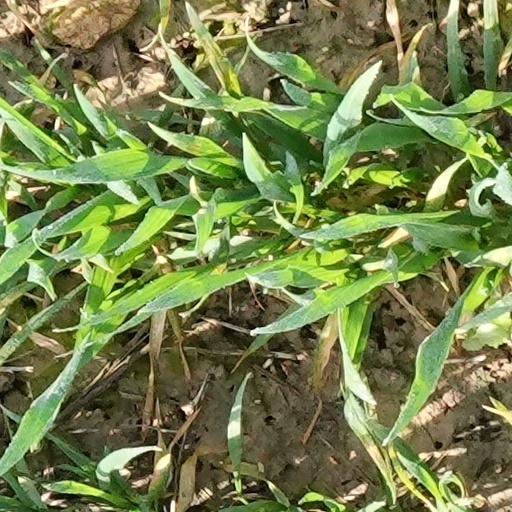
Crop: wheat